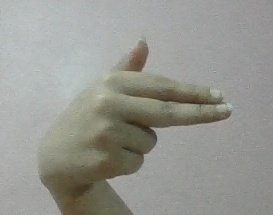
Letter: ghain